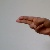
The image shows a hand gesture representing the letter 'H' in Indian Sign Language.